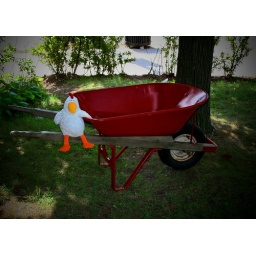
So much depends upon a red wheel barrow glazed with rain water beside the white chickens